Adriaen van de Venne

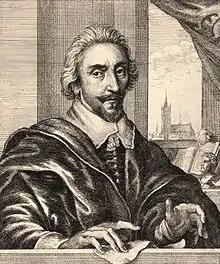

Adriaen Pietersz van de Venne (1589 – 12 November 1662), was a versatile Dutch Golden Age painter of allegories, genre subjects, and portraits, as well as a miniaturist, book illustrator, designer of political satires, and versifier.